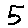
Label: 5